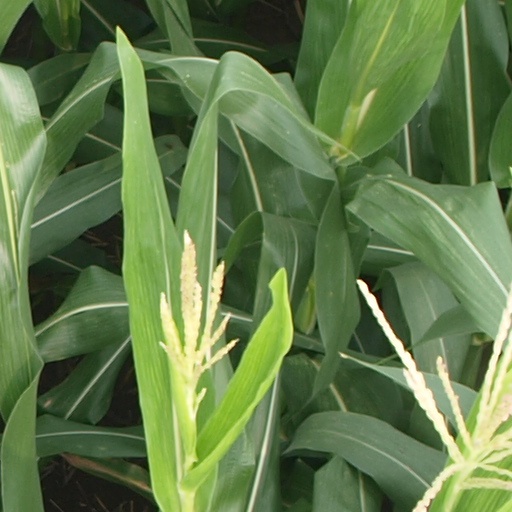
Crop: maize; corn